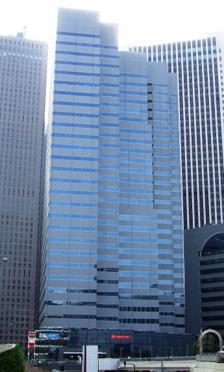
Building: Shinjuku L Tower
Country: Japan
Year built: 1989
Skyscraper in Shinjuku, Tokyo, Japan Shinjuku I-Land Tower The Shinjuku L Tower ( 新宿エルタワー ) is a skyscraper located in Shinjuku , Tokyo , Japan . Construction of the 121-metre (397 ft), 31-storey skyscraper was finished in 1989. It was built by the Japanese construction firm, Shimizu Construction Company. References [1] [usurped] Wikimedia Commons has media related to Shinjuku L Tower . v t e Skyscrapers and towers in Tokyo List of tallest structures in Tokyo Completed Over 300 m Tokyo Skytree (634 m, 2012) Tokyo Tower (333 m, 1958) Azabudai Hills Mori JP Tower (325 m, 2023) 200–300 m Toranomon Hills Station Tower (266 m, 2023) Toranomon Hills Mori Tower (255 m, 2014) Midtown Tower (248 m, 2007) Tokyo Metropolitan Government Building No. 1 (243 m, 1991) Sunshine 60 (240 m, 1978) NTT Docomo Yoyogi Building (240 m, 2000) Tokyo Midtown Yaesu Yaesu Central Tower (240 m, 2022) Roppongi Hills Mori Tower (238 m, 2003) Shinjuku Park Tower (235 m, 1994) Tokyo Opera City Tower (234 m, 1996) Sumitomo Fudosan Roppongi Grand Tower (231 m, 2016) Shibuya Scramble Square (229 m, 2019) Tokyu Kabukicho Tower (225 m, 2023) Shinjuku Mitsui Building (225 m, 1974) Shinjuku Center Building (223 m, 1979) Saint Luke's Tower (221 m, 1994) Shiodome City Center (216 m, 2003) Dentsu Building (213 m, 2002) Shinjuku Sumitomo Building (210 m, 1974) Toshima Incineration Plant (210 m, 1999) Ark Hills Sengokuyama Mori Tower (207 m, 2012) GranTokyo North Tower (205 m, 2007) GranTokyo South Tower (205 m, 2007) Mode Gakuen Cocoon Tower (204 m, 2008) Shinjuku Nomura Building (203 m, 1978) Izumi Garden Tower (201 m, 2002) 180–200 m Yomiuri Shimbun Building (200 m, 2013) JP Tower (200 m, 2012) Otemachi Tower (200 m, 2014) Otemachi One Tower (200 m, 2020) Shin-Marunouchi Building (198 m, 2007) Sumitomo Fudosan Shinjuku Grand Tower (196 m, 2011) Harumi Island Triton Square Tower X (195 m, 2001) Nihonbashi Mitsui Tower (195 m, 2005) Sannō Park Tower (195 m, 2000) Sky Tower West Tokyo (195 m, 1989) Sompo Japan Building (193 m, 1976) Nittele Tower (193 m, 2003) Sea Tower (192 m, 2008) Mid Tower (192 m, 2008) Kachidoki View Tower (192 m, 2010) Tomihisa Cross (191 m, 2015) Acty Shiodome (190 m, 2004) Brillia Tower Ikebukuro (189 m, 2015) Shinjuku I-Land Tower (189 m, 1994) Owl Tower (189 m, 2011) Atago Green Hills Mori Tower (188 m, 2001) Capital Gate Place (187 m, 2015) Cerulean Tower (184 m, 2001) Sumitomo Real Estate Shinjuku Oak Tower (184 m, 2002) Shibuya Hikarie (182.5 m, 2012) Nihonbashi 2-Chōme Redevelopment Block E (180 m, 2017) Century Park Tower (180 m, 1999) NEC Supertower (180 m, 1990) JA Building (180 m, 2009) Park City Toyosu Building A (180 m, 2008) Keio Plaza Hotel North Tower (180 m, 1971) Tokyo Garden Terrace (180 m, 2016) Shibuya Stream (180 m, 2018) 160–180 m Akasaka Biz Tower (179.3 m, 2008) Sumitomo Fudosan Mita Twin Buildings (179.3 m, 2006) Marunouchi Building (179 m, 2002) W-Comfort Towers (178.5 m, 2004) Marunouchi Trust Tower Main Building (178 m, 2008) Toshiba Building (165.9 m, 1984) Shiodome Media Tower (172.6 m, 2003) Kasumigaseki Common Gate West Tower (175.8 m, 2007) World Trade Center (Tokyo) (162.6 m, 1970) Tokyo Shiodome Building (173.2 m, 2005) Park Axis Aoyama 1-chome Tower (172.4 m, 2007) Royal Park Shiodome Tower (172 m, 2003) City Towers Toyosu The Twin (171.2 m, 2009) Marunouchi Park Building (170.1 m, 2009) JT Building (169.7 m, 1995) Bay City Harumi Sky Link Tower (169 m m, 2009) Central Park Tower La Tour Shinjuku (167.8 m, 2010) Capital Mark Tower (167.3 m, 2007) Sapia Tower (167.2 m, 2007) Yebisu Garden Place Tower (167 m, 1994) Kita-Shinjuku Area Redevelopment Plan Office Tower (166.5 m, 2011) Naka-Meguro Atlas Tower (165 m, 2009) Marunouchi Kitaguchi Building (147.4 m, 2004) Tokyo Twin Parks (165 m, 2002) Triton View Tower (165 m, 1998) Toyosu Center Building (165 m, 1992) Tokyo Building (164.1 m, 2005) Akasaka Tower Residence (162 m, 2008) Shinjuku Maynds Tower (161.1 m, 1995) Shibaura Island Cape Tower (161 m, 2006) Nippon Seimei Marunouchi Building (160 m, 2004) 150–160 m Concieria Nishi-Shinjuku Tower's West (159.8 m, 2008) Tornare Nihombashi-Hamacho (159.7 m, 2005) Roppongi Hills Residences (159 m, 2003) Brillia Tower Tokyo (158.9 m, 2006) Prudential Tower (158.4 m, 2002) Park Court Akasaka The Tower (157.3 m, 2009) Atago Green Hills Forest Tower (157 m, 2001) Kasumigaseki Common Gate East Tower (156 m, 2007) Kasumigaseki Building (156 m, 1968) Plaza Tower Kachidoki (155.2 m, 2004) The Toyosu Tower (155 m, 2008) Tokyo Dome Hotel (155 m, 2000) Tokyo Gas Co. Headquarters (155.7 m, 1984) KDDI Otemachi Building (155.4 m, 1990) Takanawa The Residence (153.9 m, 2005) Toranomon Towers Residence (153.5 m, 2006) Ark Mori Building (153.3 m, 1986) Toyosu 3-Chome Area 8-4 Plan (153 m, 2010) Station Garden Tower (153 m, 2008) Tokyo Sankei New Building (152.4 m, 2000) JPower Headquarters (153 m, 1987) Park Tower Gran Sky (152.9 m, 2010) Garden Air Tower (152.6 m, 2003) Shinagawa East One Tower (151.6 m, 2003) Shiba-Koen First Building (151.2 m, 2000) Futako-Tamagawa Rise Tower & Residence Tower East (151.1 m, 2010) Odakyu Southern Tower (150.8 m m, 1998) Air Rise Tower (150.5 m, 2007) JR East Japan Building (150.2 m, 1997) Nihon Keizai Shimbun Tokyo Headquarters Building (150 m, 2009) Kudanshita 3rd Government Building - Chiyoda Ward Office (150 m, 2007) Taiyo Seimei Shinagawa Building (150 m, 2003) Granpark Tower (150 m, 1996) 140–150 m Shinagawa Grand Central Tower (149.8 m, 2003) Pacific Century Place (149.8 m, 2001) Mitsubishi Heavy Industries Building (148.5 m, 2003) Mitsubishi UFJ Trust & Banking Corporation Head Office (148.4 m, 2003) Canon S Tower (147.7 m, 2003) Shiroyama JT Trust Tower (147.7 m, 1991) Akihabara Dai Building (147.5 m, 2005) Toyosu Center Building Annex (147.4 m, 2006 BEACON Tower Residence (147 m, 2009) Meiji Yasuda Seimei Building (146.8 m, 2004) Fujisoft Akihabara Building (146.7 m, 2007) Bunkyo Civic Center (145.7 m, 1994) Canal First Tower (145.5 m, 2008) NTT DoCoMo Shinagawa Building (145.1 m, 2003) River City 21 East Towers (144.9 m, 2000) Sumitomo Fudosan Aobadai Tower (144.5 m, 2009) Shinagawa Intercity Towers (144.5 m, 1998) Hotel New Otani Tokyo Tower (144.5 m, 1974) Toyosu Ciel Tower (144.4 m, 2006) Apple Tower (143 m, 2007) Shinagawa V-Tower (143 m, 2003) Shinagawa Prince Hotel New Tower (143 m, 1994) Mizuho Bank Headquarters (142.5 m, 1980) Regale Nihombashi-Ningyocho (142.2 m, 2007) Shirokane Tower (141.9 m, 2005) Hikifune Station Front Area 1 Redevelopment (141.6 m, 2009) Akasaka Park Building (141 m, 1993) City Tower Shinagawa (140.9 m, 2008) ThinkPark Tower (140.5 m, 2007) Shinjuku Kokusai Building - Hilton Tokyo (141 m, 1984) NHK Broadcasting Center (140.1 m, 1973) 130–140 m Station Plaza Tower (139.9 m, 2009) Sumitomo Fudosan Nishi-Shinjuku Building (139.9 m, 2009) World City Towers (139.9 m, 2007) Olinas Tower (139.3 m, 2006) Kokusai Shin-Akasaka East Building (139.3 m, 1980) Toyosu ON Building (139 m, 1992) River City 21 Skylight Tower (139 m, 1990) Shibuya Cross Tower (134.1 m, 1975) World City Towers Aqua Tower (138.7 m, 2006) The Tower Grandia (138.7 m, 2004) Tokyo Times Tower (138.5 m, 2004) Roppongi T-CUBE (138.5 m, 2003) Venasis Kanamachi Tower Residence (138.2 m, 2009) Royal Parks Tower Minami-Senju (138 m, 2008) Kawadacho Comfo Garden (138 m, 2003) Otemachi Nomura Building (138 m, 1997) Proud Tower Chiyoda Fujimi (137 m, 2009) Cosmopolis Shinagawa (137 m, 2005) Bay Crest Tower (136.6 m, 2005) Renaissance Tower Ueno-Ikenohata (136.5 m, 2005) Nippon Express Headquarters (136.5 m, 2003) Crest Prime Tower Shiba (136.4 m, 2007) Century Tower (136 m, 1991) Tokyo Metropolitan Police Department Headquarters (135.6 m, 1973) Chiyoda First Building West (135 m, 2004) NTT DoCoMo Sumida Building (135 m, 2003) Akasaka Intercity (134.8 m, 2005) Hotel New Otani Garden Court (134.7 m, 1991) Vanguard Tower (134.6 m, 2007) Riverside Sumida Center (134.4 m, 1994) The Garden Towers (134.3 m, 1998) Yoyogi Seminar Tower Obelisk (134 m, 2008) Nakano-Sakaue Sun Bright Twin (134 m, 1996) Moon Island Tower (133.8 m, 2002) Shinjuku NS Building (133.7 m, 1982) Shiodome Building (133.5 m, 2007) Tokyo ANA Tower (133 m, 1986) Kogakuin University Shinjuku Building (132.9 m, 1989) Sumitomo Realty Shiba-Koen Tower (132.6 m, 2001) NTT Data Shinagawa Building (132.3 m, 2003) River City 21 River Point Tower (132 m, 1989) Shin-Gofukubashi Building (132 m, 1979) City Tower Shinjuku Shintoshin (130.6 m, 2005) The Center Tokyo (130 m, 2007) River Harp Tower Building 2 (130 m, 2000) Tomin Tower Shinonome (130 m, 1996) Sunshine City Prince Hotel (130 m, 1980) Under construction Nihonbashi 1-Chōme Central District Redevelopment (284 m, 2026) Azabudai Hills Residence B (263 m, 2025) Shinjuku Station West Gate Redevelopment (260 m, 2029) Tokyo Ekimae Yaesu 1-Chōme East District Redevelopment (250 m, 2025) Azabudai Hills Residence A (237 m, 2023) World Trade Center North (235 m, 2027) Shibaura 1-Chōme South Tower (229 m, 2024) Mita 3-4 Chōme Redevelopment (215 m, 2023) Tokyo World Gate Akasaka (210 m, 2024) Grand City Tower Tsukishima (199 m, 2026) Park Tower Kachidoki South (195 m, 2023) World Tower Residence (190 m, 2026) Minami-Ikebukuro 2-Chōme District Redevelopment (190 m, 2025) Demolished Akasaka Prince Hotel (138.9 m, 1982-2013) Buildings listed in order of height and with year of completion Category Commons 35°41′34″N 139°41′43″E / 35.69278°N 139.69528°E / 35.69278; 139.69528 This article about a Japanese building- or structure-related topic is a stub . You can help Wikipedia by expanding it . v t e